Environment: real
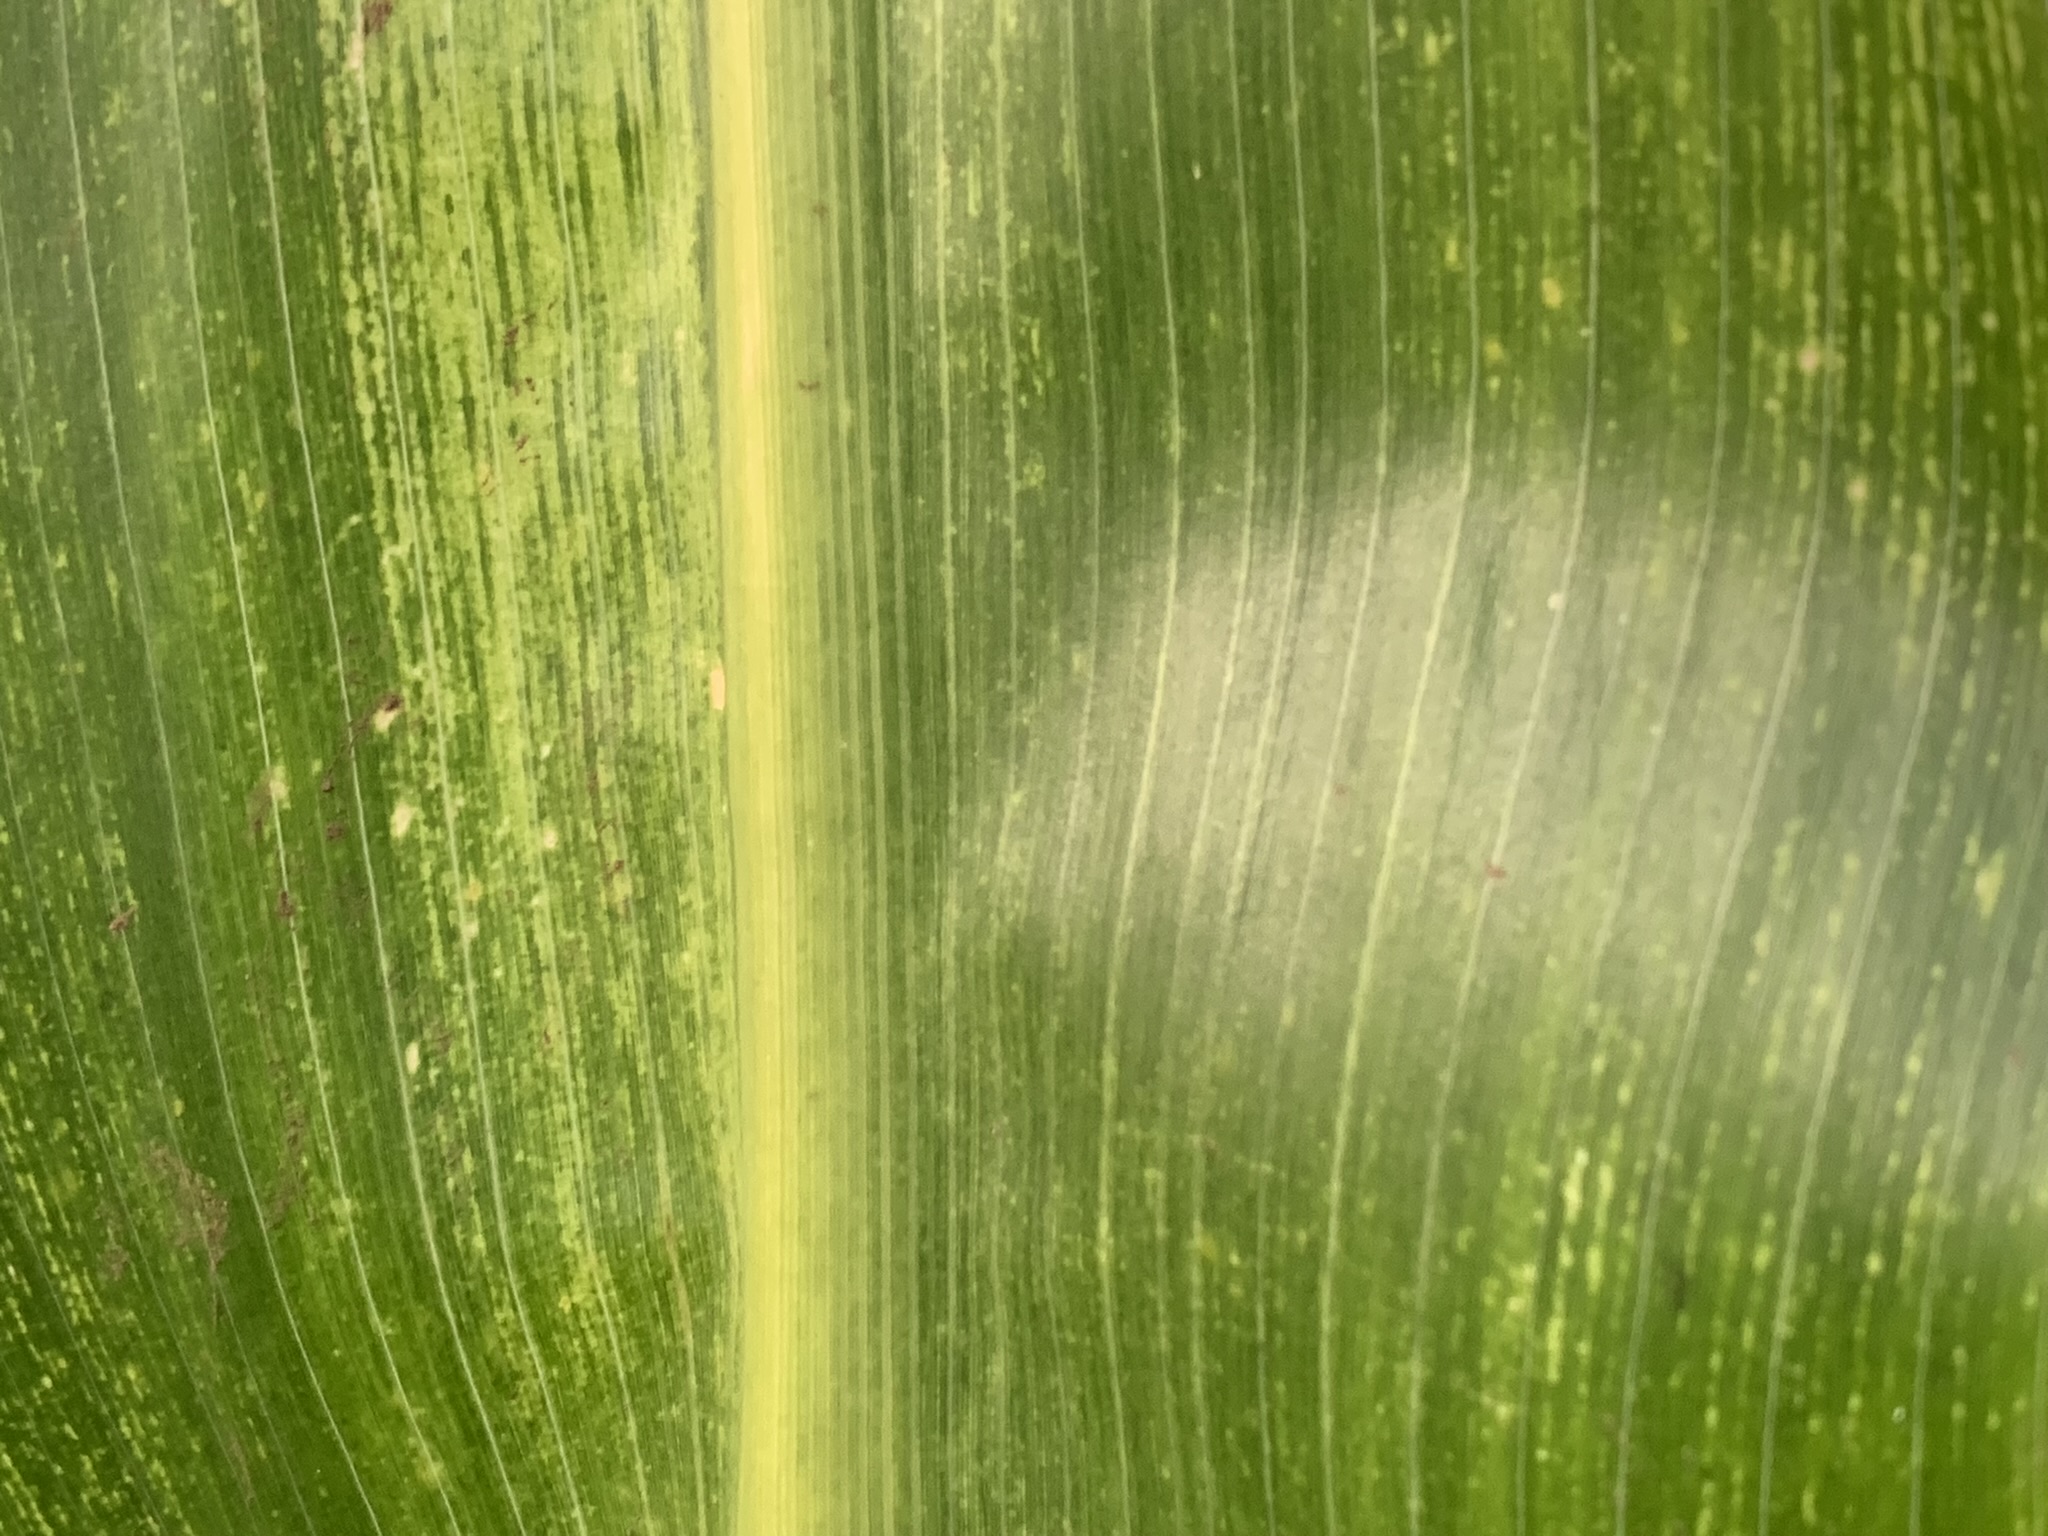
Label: lethal_necrosis